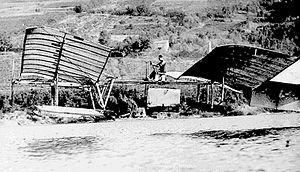
Un avion à ailes en tandem est un biplan dont les deux plans sustentateurs sont placés l'un derrière l'autre. Comme pour un avion classique, c'est la surface arrière qui sert d'empennage horizontal stabilisateur. Dans le cas du Rutan Quickie, les volets montés sur l'aile avant contrôlent à la fois la portance et l'assiette.